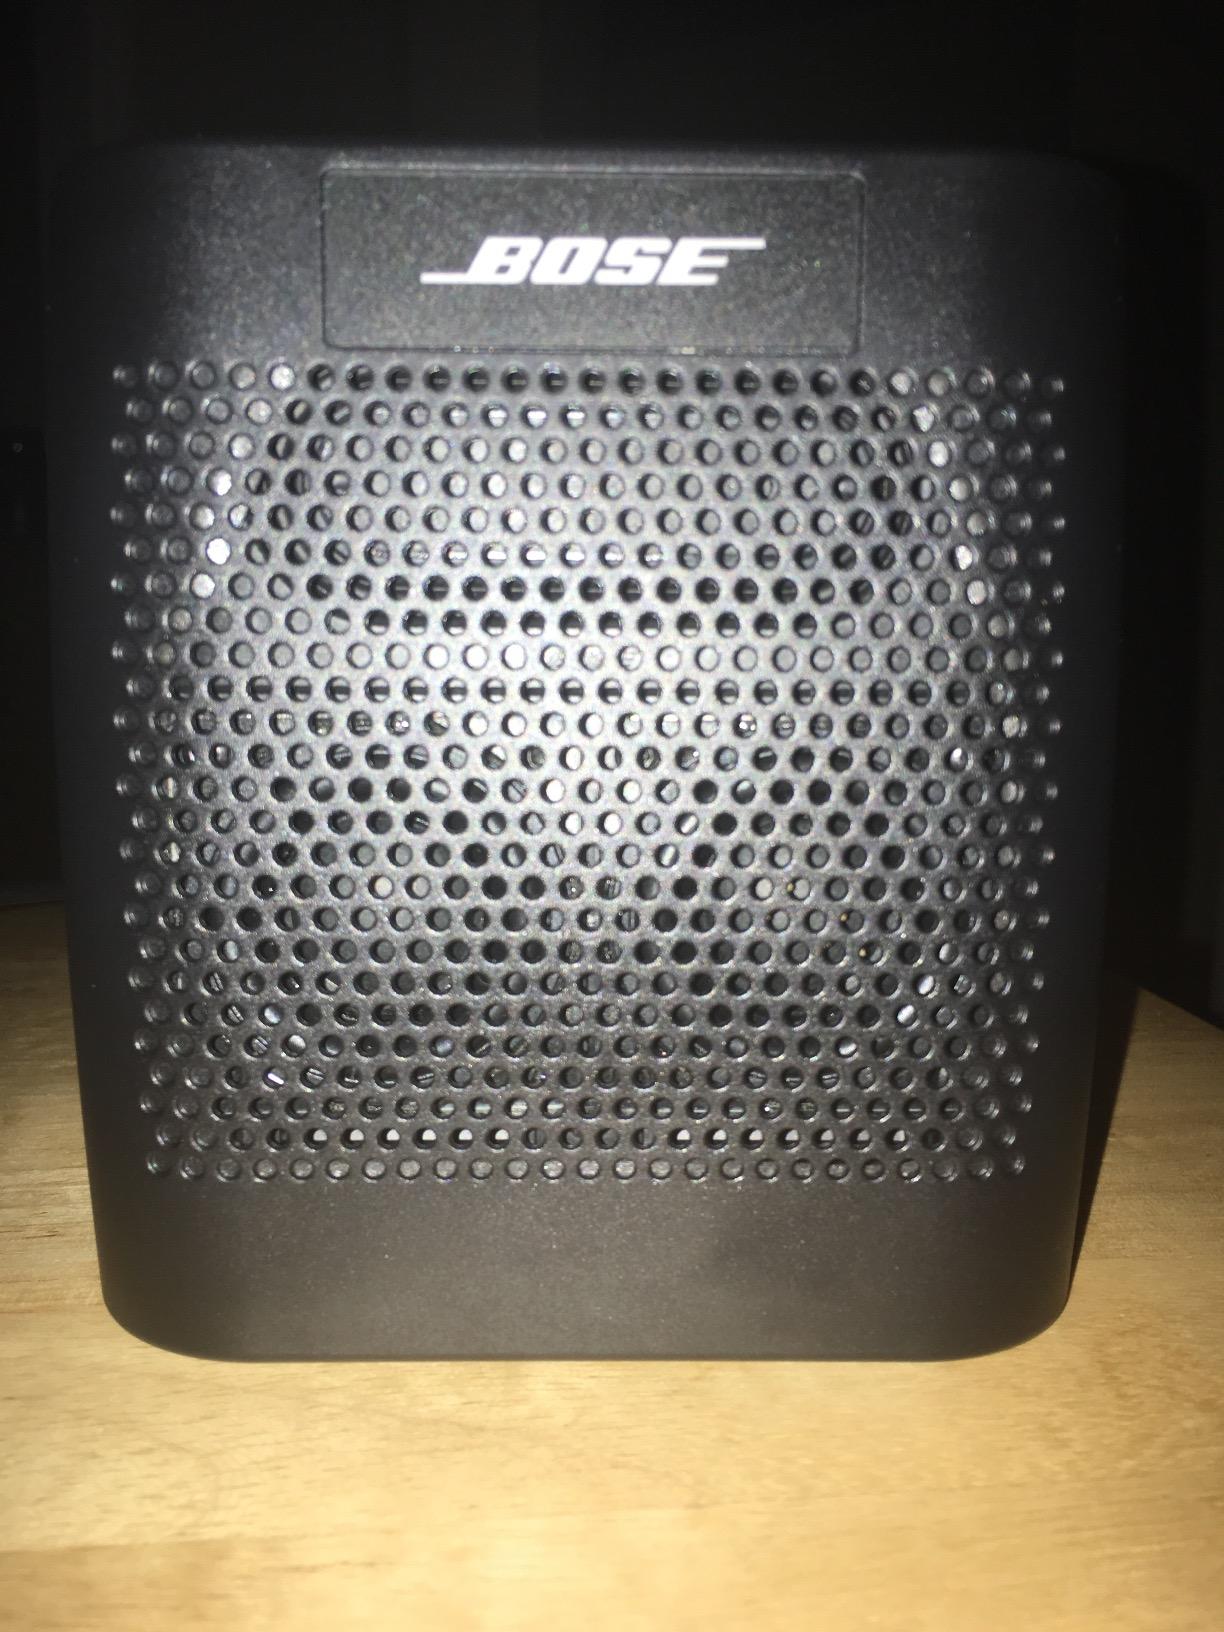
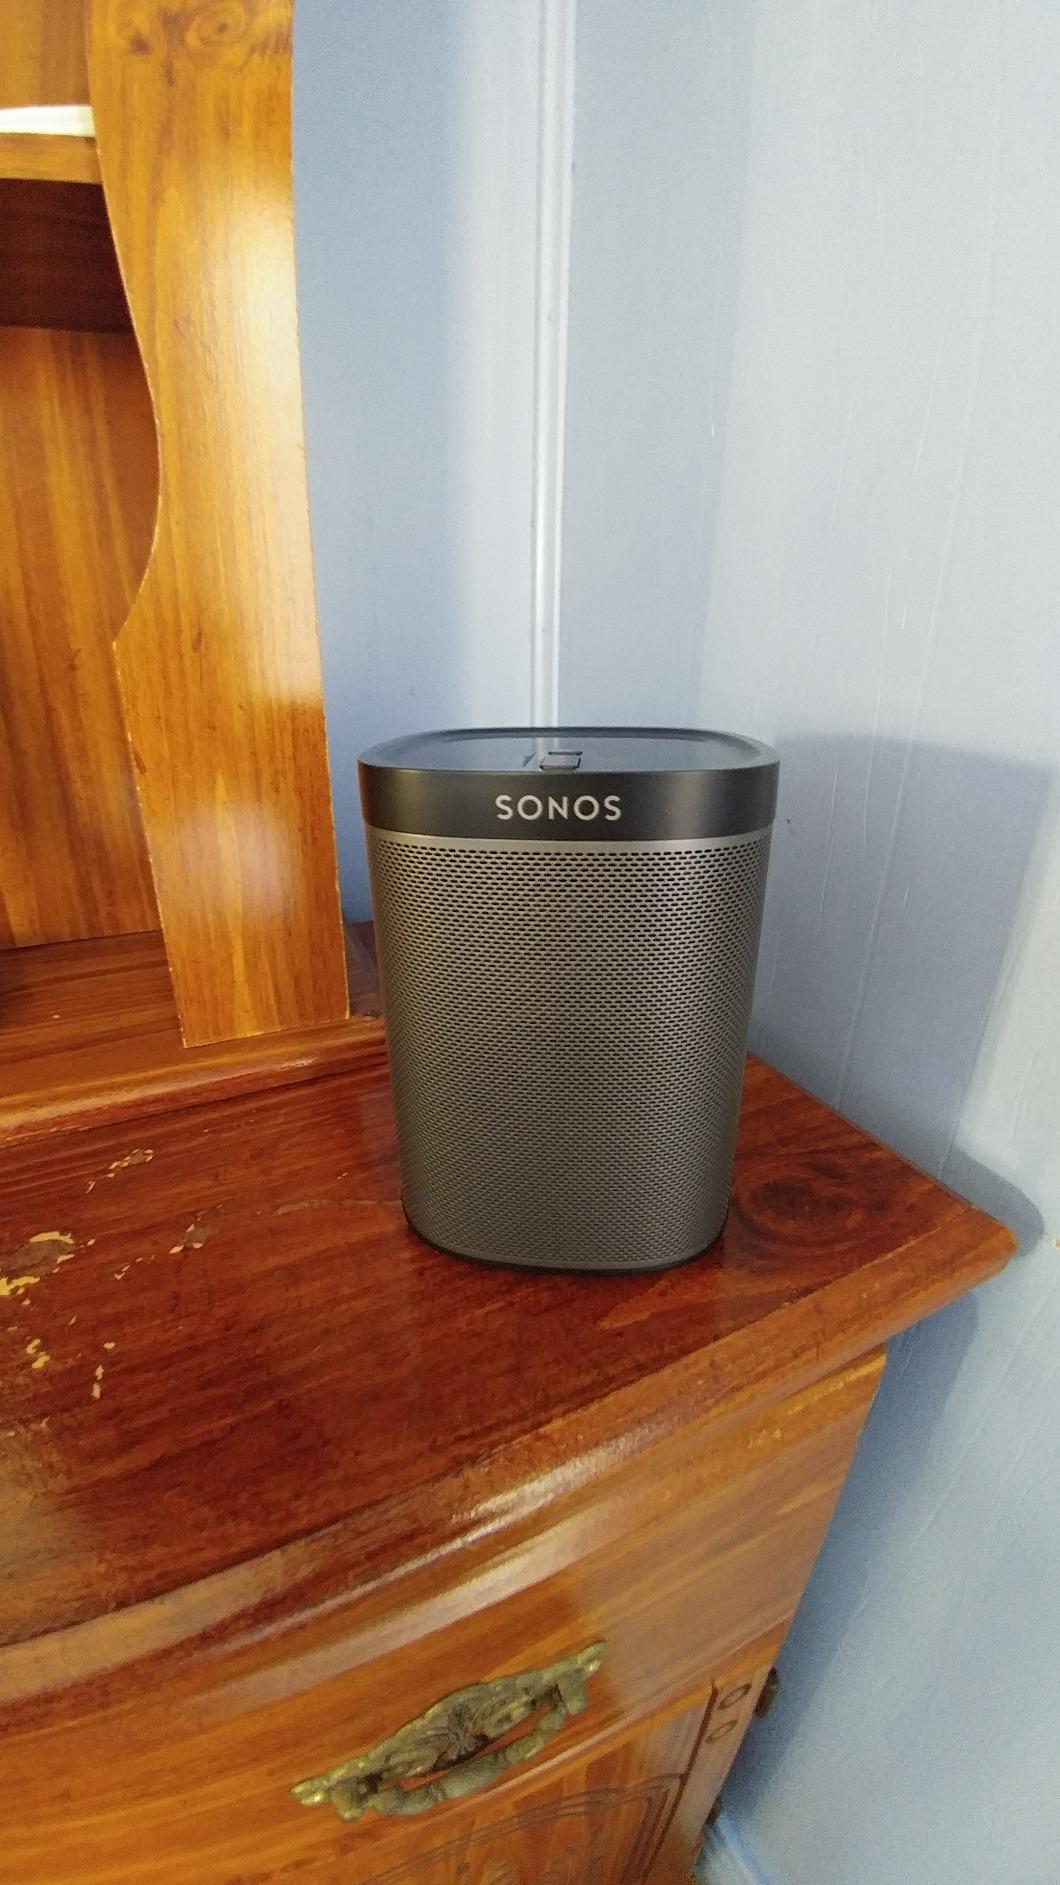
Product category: speaker
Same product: no